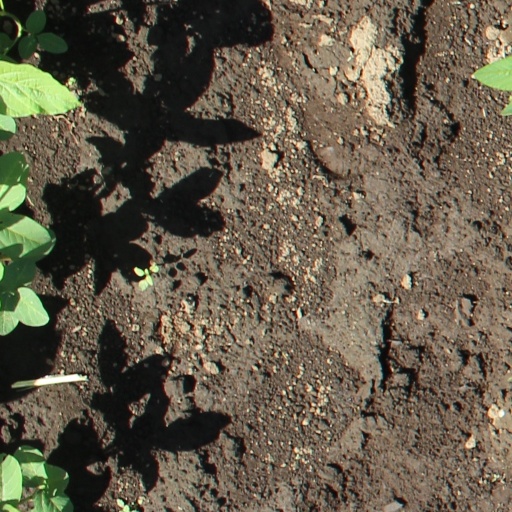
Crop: soybean